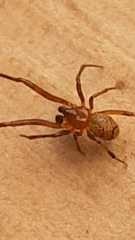
Species: Parasteatoda_tepidariorum